Sauherad Church

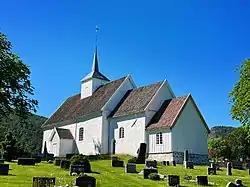
View of the church

Sauherad Church is a parish church of the Church of Norway in Midt-Telemark Municipality in Telemark county, Norway. It is located in the village of Sauherad. It is one of the churches for the Nes og Sauherad parish which is part of the Øvre Telemark prosti (deanery) in the Diocese of Agder og Telemark. The white, stone church was built in a long church design around 1150 using plans drawn up by an unknown architect. The church seats about 260 people.